Logan House (Wilmington, Delaware)

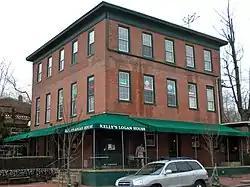
Logan House, January 2010

Logan House is a historic hotel located at Wilmington, New Castle County, Delaware. It was built in 1865, and is a three-story, five bay by five bay, flat roofed brick building with Italianate elements. It has three one-story wings; one original brick wing, a wing added about 1910, and a concrete block wing added about 1960. Also on the property is a contributing brick carriage house. The hotel was named for American Civil War General John A. Logan. It has been owned by the Kelly family since 1889 and has been a traditional gathering place on St. Patrick's Day. In the 1930s, the hotel closed and only a restaurant and tavern remained in operation.